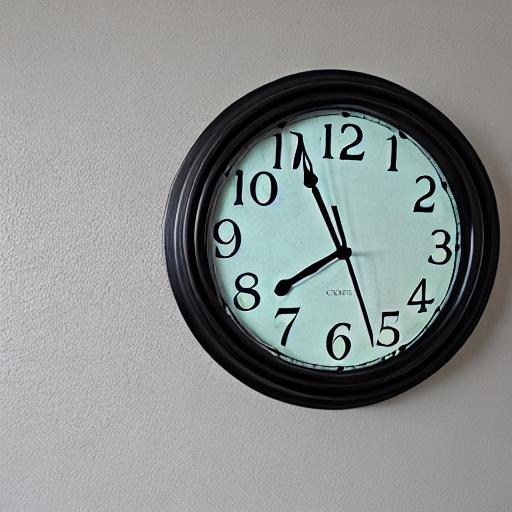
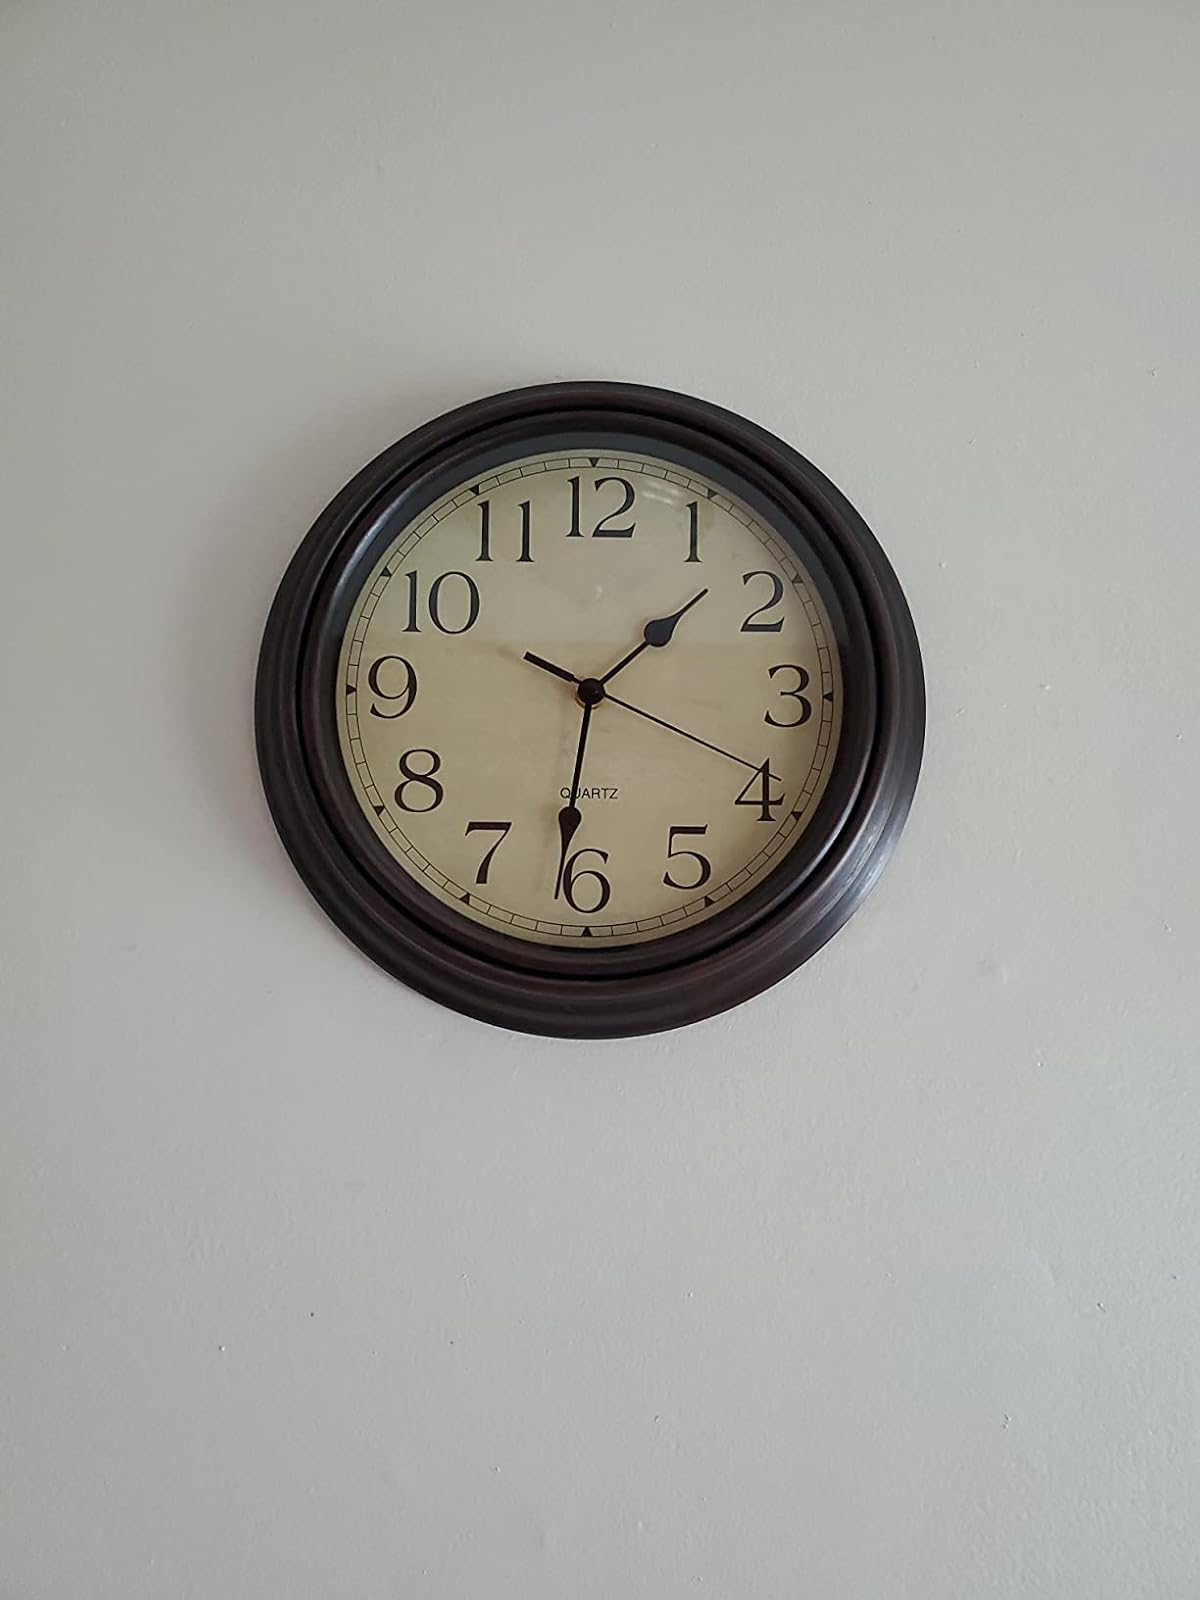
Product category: clock
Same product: no